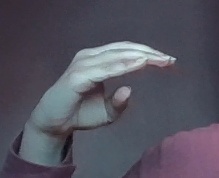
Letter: jeem